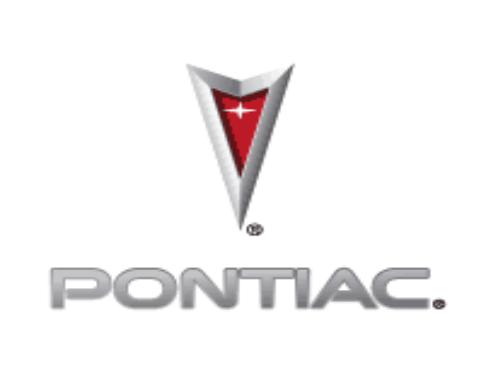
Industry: Transportation